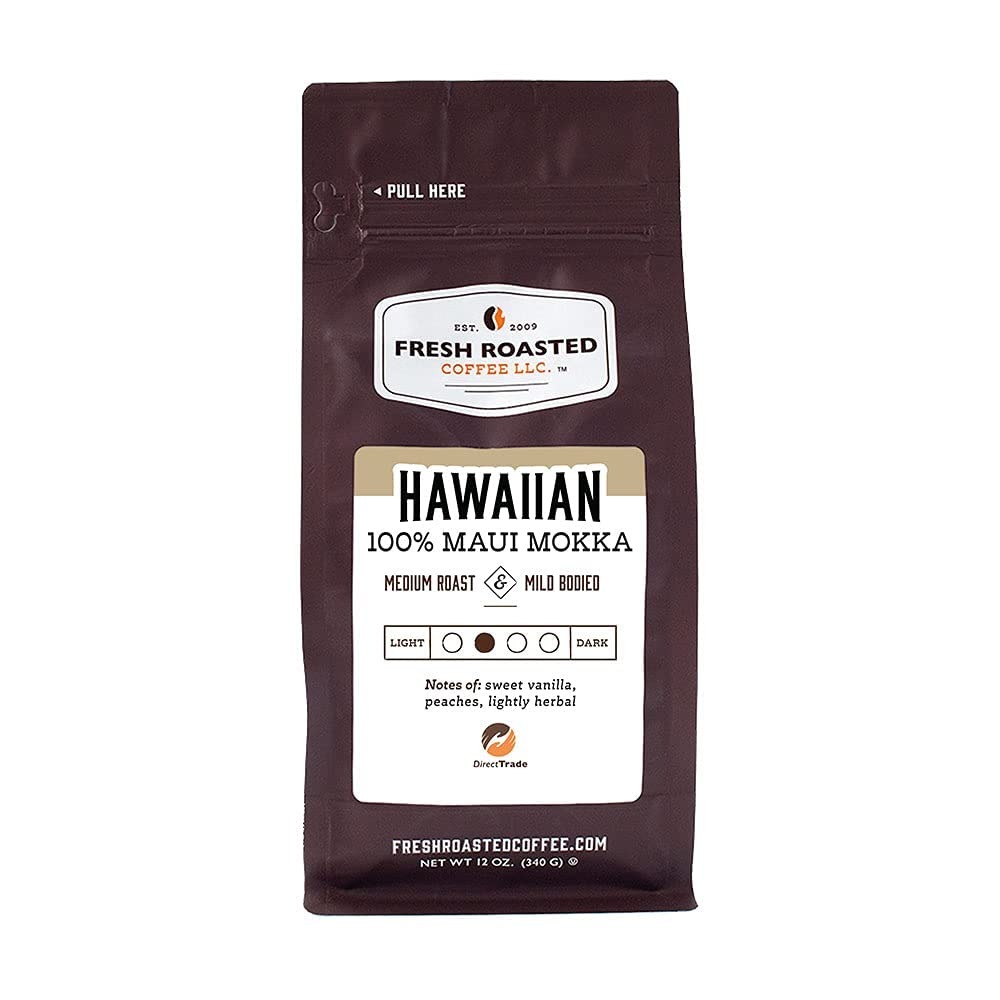
Item Name: FRC Islands Ground Family
Value: nan
Unit: None

Price: 39.95